Imperial War Museum

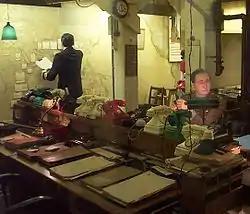
The Map Room of the Cabinet War Rooms

The original hospital building is now largely occupied by corporate offices. The 1966 extension houses the library, art store, and document archives while the 1980s redevelopments created exhibition space over five floors. The first stage created 8,000 m of gallery space of which 4,600 m was new, and the second provided a further 1,600 m. The final phase, the Southwest Infill, was partly funded by a £12.6 million grant from the Heritage Lottery Fund and provided 5,860m of gallery space and educational facilities over six floors. Before the 2013–14 redevelopment, the basement was occupied by permanent galleries on the First and Second World Wars, and of conflicts after 1945. The ground floor comprised the atrium, cinema, temporary exhibition spaces, and visitor facilities. The first floor included the atrium mezzanine, education facilities, and a permanent gallery, "Secret War", exploring special forces, espionage and covert operations. The second floor included the atrium viewing balcony, two art galleries, a temporary exhibition area and the permanent "Crimes against Humanity" exhibition. The third floor housed the permanent "Holocaust Exhibition", and the fourth floor, a vaulted roof space, accommodated the Lord Ashcroft Gallery. Opened in November 2010 the gallery exhibits the museum's Victoria Cross (VC) and George Cross collection, alongside the private VC collection amassed by Michael Ashcroft, 241 medals in total. The Lord Ashcroft Collection was on loan for ten years, was extended for a further five years because of COVID, and the termination of the loan was first confirmed in July 2024, resulting in the closure on 1 June 2025.